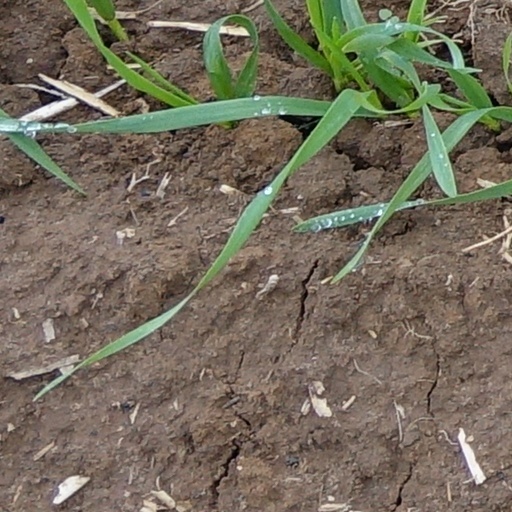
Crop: wheat